South Eastern University of Sri Lanka

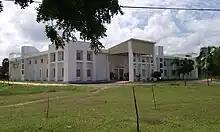

The chancellor is professor Achi. M. Ishaq. The vice-chancellor is Prof. A. Rameez. Senior non-academic staff include registrar H. Abdul Saththar, acting bursar Mr. C.M. Wanniarachchi and librarian M. M. Rifaudeen.